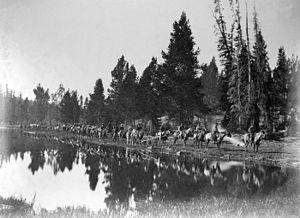
Dr. Ferdinand Vandeveer Hayden était un géologue américain célèbre pour ses expéditions de découverte des Montagnes Rocheuses, à la fin du XIXᵉ siècle.